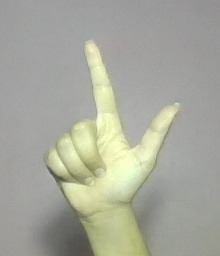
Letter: laam